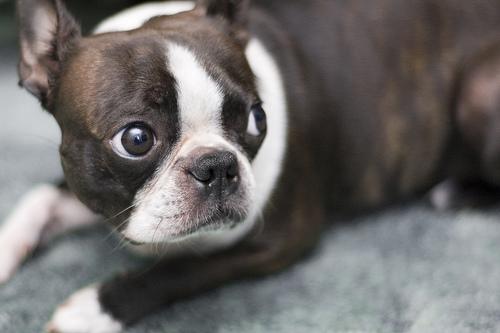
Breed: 230-n000084-Boston_bull